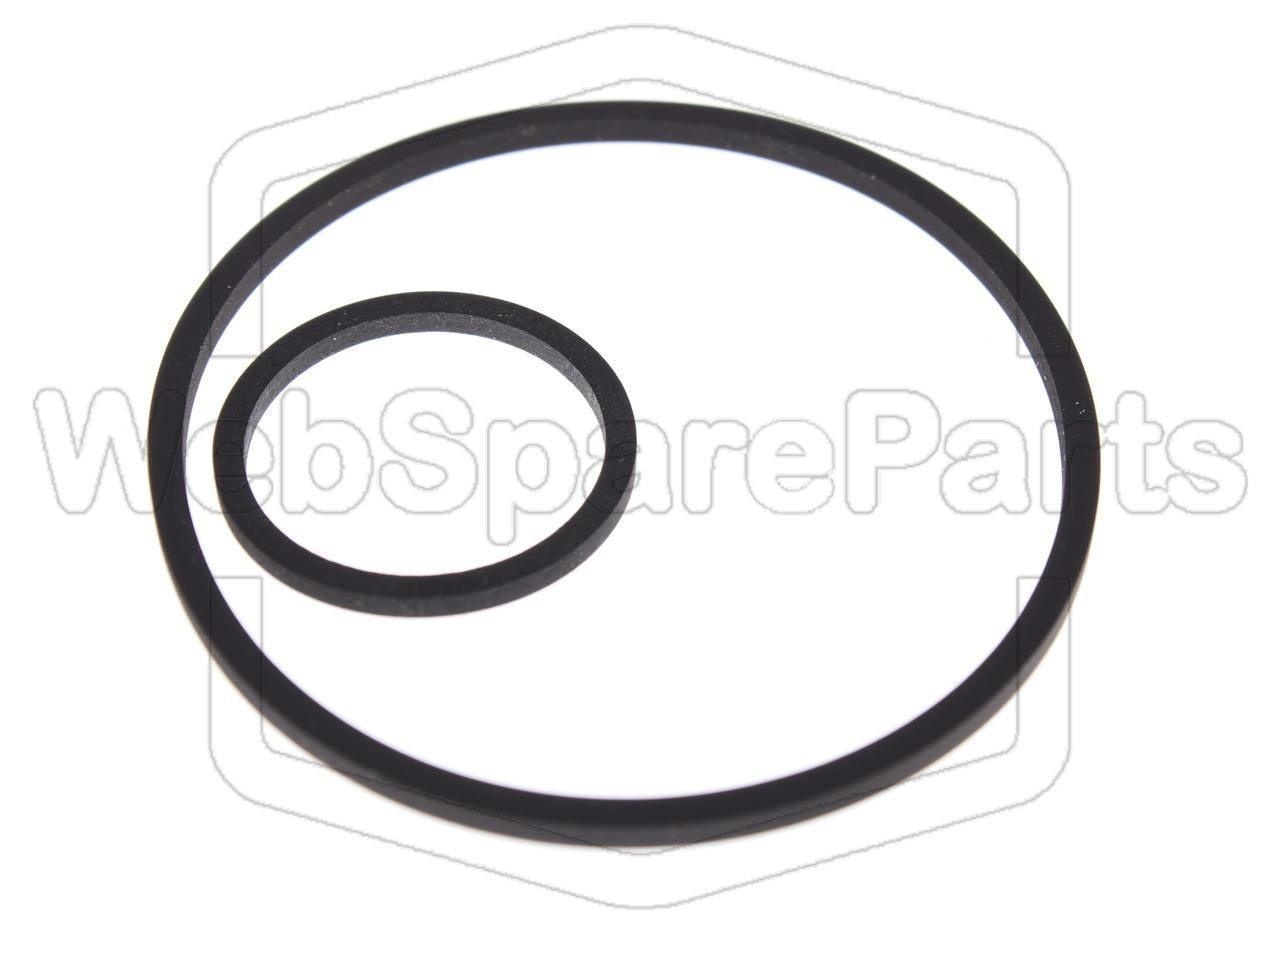
Kit Correias Para Video Cassette Thomson V-4370
Modelo Compativel: V4370, V-4370 Conteúdo: 2 Correias Quadradas Este produto é uma replica do original
Brand: WebSpareParts
Category: Electronics > Video > Video Players & Recorders